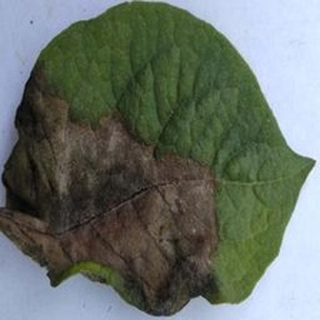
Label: potato_late_blight